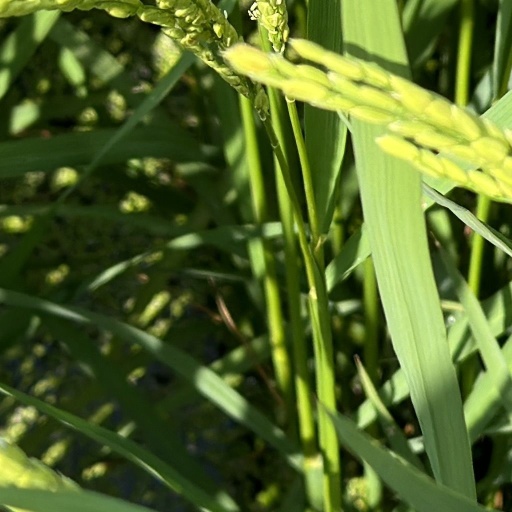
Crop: rice